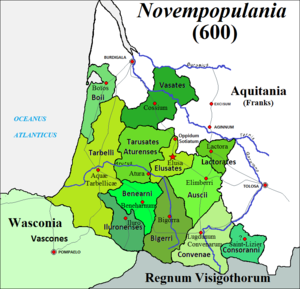
Aquitains de langue proto-basque en 600 dans la Novempopulanie. 1.Auscii (Elimberri &gt
Le Corrensaguet est un ancien territoire de Gascogne, à la fois et tour à tour région naturelle, baronnie et archidiaconé.
Le Béarn est un territoire qui occupe une partie du versant nord-ouest des Pyrénées. Son histoire débute sous l'occupation romaine de l'Aquitania. Pline l'Ancien mentionne en l'an 77 le peuple des Venarni dans son Histoire naturelle. Le Béarn s'organise comme cité antique au début du Vᵉ siècle, puis comme vicomté à partir du IXᵉ siècle. Le Béarn accède au statut de principauté souveraine sous Gaston Fébus en 1347. Les princes béarnais jouent un rôle actif dans le contrôle du piémont pyrénéen, s'alliant à la maison de Foix, puis accédant à la couronne de Navarre. En 1589, le prince béarnais Henri devient roi de France et de Navarre. C'est en 1620 que son fils — Louis XIII — rattache la principauté au royaume de France suite à une expédition militaire. La nouvelle province française garde alors une large part d'autonomie jusqu'à la Révolution française, avant de se fondre dans l'actuel département des Pyrénées-Atlantiques.
Lactora est une cité aquitano-romaine implantée sur le site de l’actuelle ville de Lectoure, capitale des Lactorates, peuple de l’Aquitaine qui faisait partie de la Novempopulanie.
Les Boïates sont un peuple aquitain, mais surement aquitano-celte, apparentés aux Boïens qui sont depuis longtemps enracinés dans la géographie aquitaine pour être considérés ainsi.
Les Tarbelles étaient un peuple aquitain centré sur Aquae Tarbellicae. Situés sur les bords de l'océan Atlantique, ils occupaient un territoire qui va aujourd'hui du sud des Landes, au Pays basque français actuel, de la Chalosse, aux vallées de l'Adour, des gaves de Pau et d'Oloron.
Lectoure est aujourd'hui une petite commune du Gers. Occupée depuis l'époque préhistorique, oppidum aquitain, cité gallo-romaine, ancienne capitale des comtes d'Armagnac, elle a une histoire particulièrement riche. C'est aussi, compte tenu de sa taille, l'une des communes de France qui ont fait l'objet d'un grand nombre de publications, en particulier par la Société archéologique du Gers et ses présidents successifs, Maurice Bordes et Georges Courtès, et par des ouvrages de synthèse publiés par les historiens locaux.
Les Convènes sont un peuple aquitain ou proto-basque.
Le Béarn, situé au nord-ouest des Pyrénées, est une ancienne principauté souveraine puis une ancienne province française à partir de 1620. Depuis 1790, le Béarn fait partie du département des Pyrénées-Atlantiques et depuis 2016 de la région Nouvelle-Aquitaine. Les intercommunalités béarnaises créent le pôle métropolitain Pays de Béarn en 2018. Le territoire béarnais regroupe la plaine des gaves de Pau et d'Oloron, les coteaux qui les entourent — Vic-Bilh, Soubestre, Entre-Deux-Gaves — et les trois hautes vallées pyrénéennes d'Ossau, Aspe et Barétous.
Elusa est la cité aquitano-romaine des Elusates dans le sud-ouest de la Gaule de César, l'actuelle ville d'Eauze dans le département du Gers. Le nom de cette cité vient du nom du peuple aquitain des Elusates. Il a évolué en Elsa au Xᵉ siècle, puis Euso en gascon et, enfin, Éauze en français.
Auch est une commune française située dans le département du Gers, en région Occitanie. Préfecture du département, chef-lieu d'arrondissement et bureau centralisateur de ses trois cantons, elle est aussi le siège de la communauté d'agglomération Grand Auch Cœur de Gascogne et la ville principale de l'aire urbaine d'Auch et de son unité urbaine.
Les Lactorates étaient le peuple aquitain dont la capitale était Lactora, l'actuelle ville de Lectoure. C'est l'un des neuf peuples d'Aquitaine qui formaient la Novempopulanie.
L'Aquitaine protohistorique est la région dénommée Aquitania par Jules César dans ses Commentaires sur la Guerre des Gaules et peuplée par des Aquitani de langue et culture proto-basques.
Les Bénéharnais étaient le peuple aquitain qui habitait la cité antique de Beneharnum, l'actuel Lescar situé à sept kilomètres à l'ouest de Pau.